Harvard Avenue station

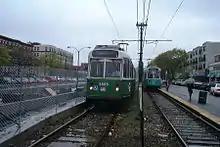
Reconstruction work in April 2002

Due to its high ridership, Harvard Avenue was one of the first Green Line surface stops to be made accessible. In the early 2000s, the MBTA modified key surface stops with raised platforms for accessibility. Portable lifts were installed at Harvard Avenue around 2000 as a temporary measure. The platform modifications - part of a $32 million modification of thirteen B, C, and E branch stations - began in November 2001, with completion of the project in October 2002. Delays in construction caused cascading delays to similar renovations at Boston University East and Boston University Central. During the construction work, temporary platforms were constructed on the opposite side of Harvard Avenue from their usual configuration.